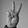
ASL letter: V